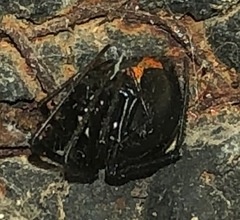
Species: Lactrodectus_hesperus